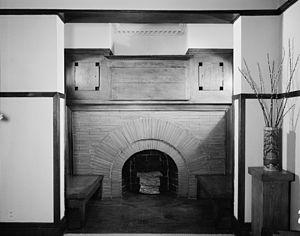
La Maison et studio Frank Lloyd Wright est située au 951 Chicago Avenue à Oak Park, en banlieue de Chicago. Elle a été conçue par l'architecte Frank Lloyd Wright pour lui-même et sa famille.